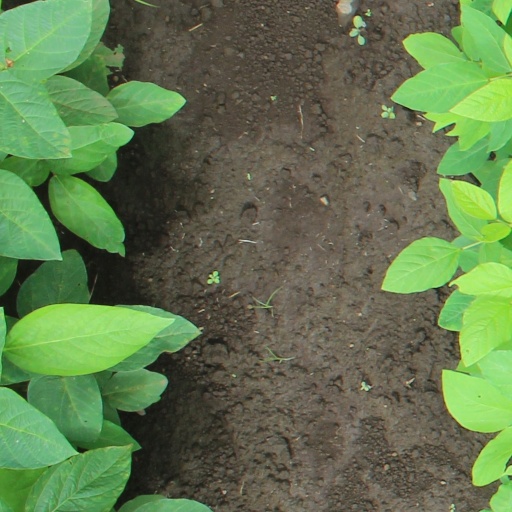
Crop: soybean